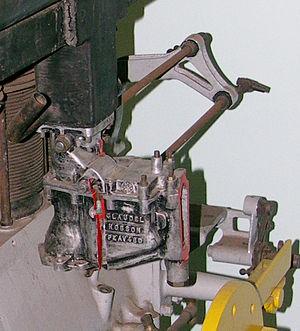
Claudel-Hobson est une série de carburateurs britanniques produite par H.M.Hobson Components Ltd. D'abord présentés en 1908, ils sont largement utilisés dans les automobiles et les moteurs d'avions britanniques au début du XXᵉ siècle. Ils furent notamment utilisés par Sunbeam, Armstrong-Siddeley, Bristol, de Havilland ainsi que les moteurs d'avion Napier & Son.